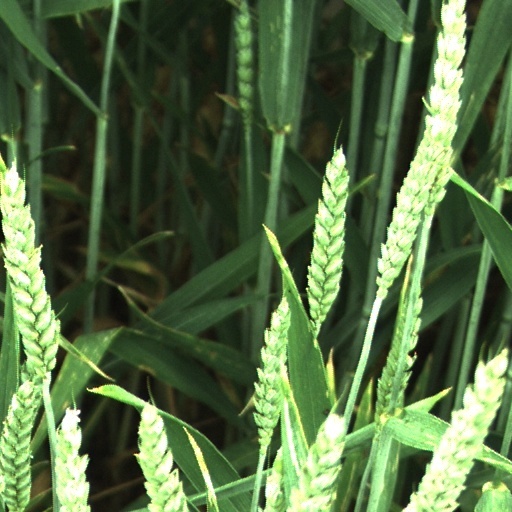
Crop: wheat